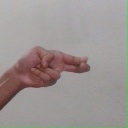
अक्षर: ह